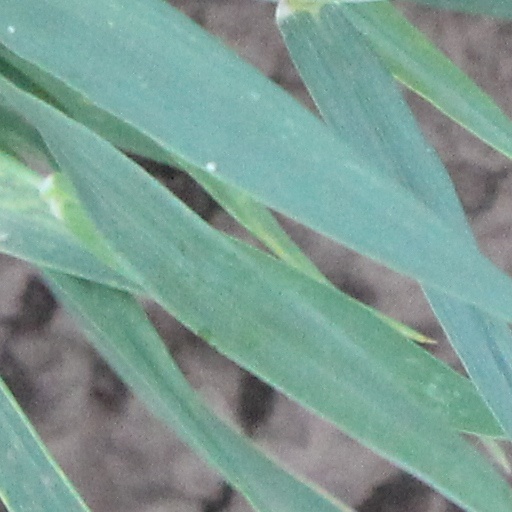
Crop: wheat